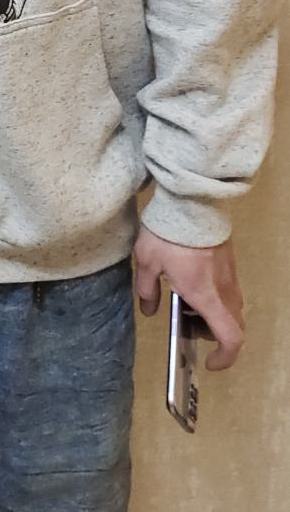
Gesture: no_gesture